Star Wars: Episode II – Attack of the Clones (video game)

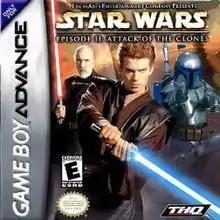
North American box art

Star Wars: Episode II – Attack of the Clones is an action game based on the , developed by David A. Palmer Productions and published by THQ for the Game Boy Advance. The game was first announced by THQ and LucasArts in February 2002, months prior to the film's release.